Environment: real
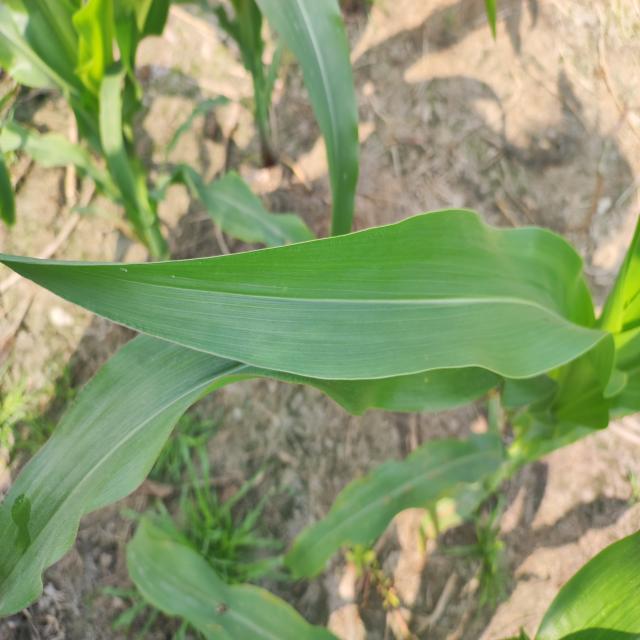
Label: healthy